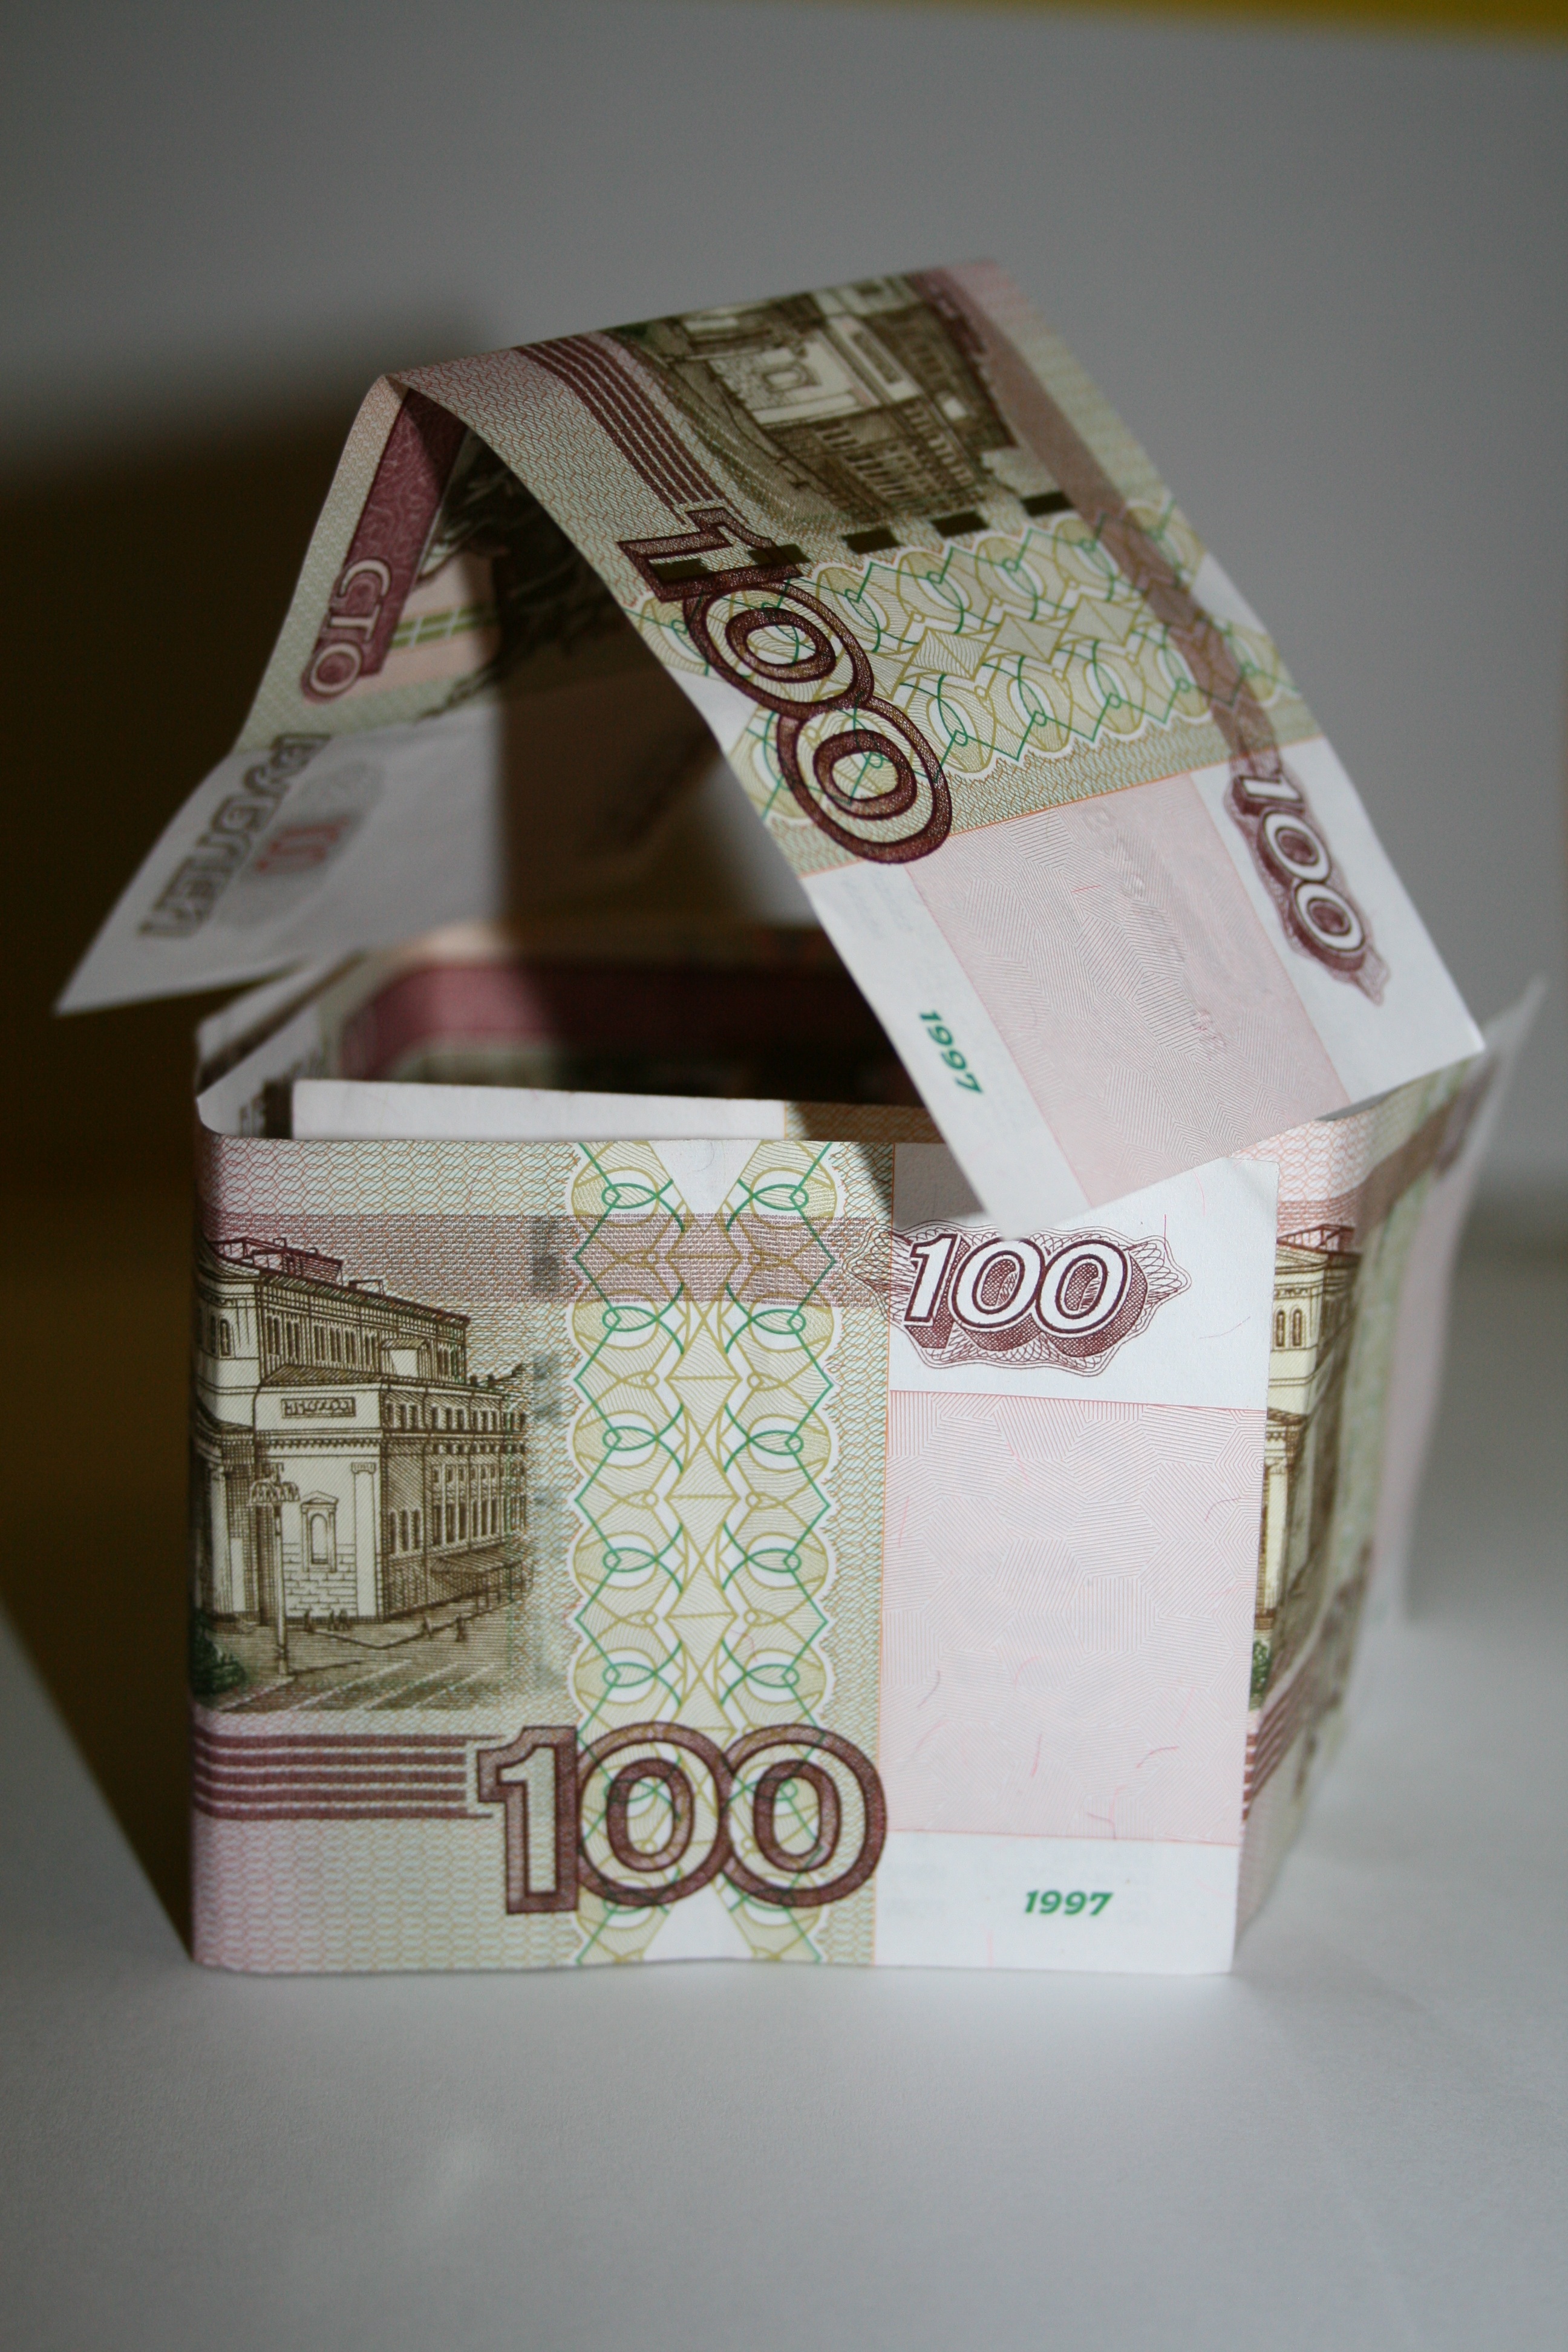
money, paper, label, cash, art, currency, ruble, bills, 100 rubles